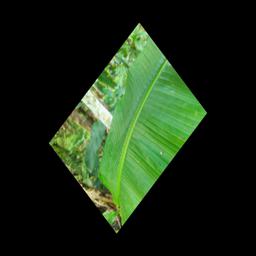
Label: YELLOW SIGATOKA